Neophryganistria tamdaoensis

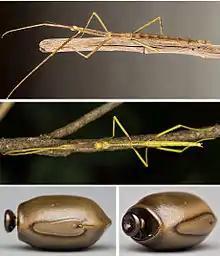
Adult female (top), nymph (centre), and eggs (bottom).

"Neophryganistria tamdaoensis" can be identified from species of "Phryganistria" from the presence of cerci (the last paired appendages in the abdomen), which are comparatively flattened. These structures are particularly enlarged and elongated in females, which are not so in other species. The body measures 23 cm long (54 cm if its appendages are stretched out), and 9.3 cm broad at its widest region. The subapical spine on the outer ventral carinae of meso- and meta-femora in male is less conspicuous than in other species. The body surface is smooth and shiny. Another diagnostic feature in males is unique colour pattern. The head, anterior and posterior regions are golden-brown. Unlike other species, the colour is a glossy bluish-green on the neck mid-body (mesonotum) and yellow-brown on anterior legs (which are typically black in other species). The margin of the mesonotum is lined in black. The femora is carinae blue, while the spines black. Tibiae and tarsomeres are pinkish-brown. Females are light brown to dull green. The neck region is light bluish-green. The eggs are golden-brown, and shaped like an oval bullet with a terminal button (operculum and capitalum). The egg is 5.2 mm long, 2.7 mm wide, and 3.7 mm high. The newly hatched nymphs are green in colour, and measure 20–25 mm long. The mid-body region is darker with spots of white marks.